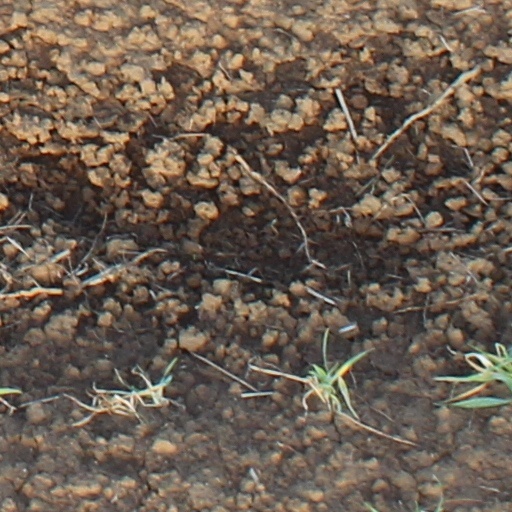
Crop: wheat